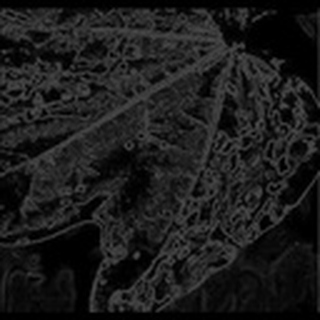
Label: cotton_bacterial_blight